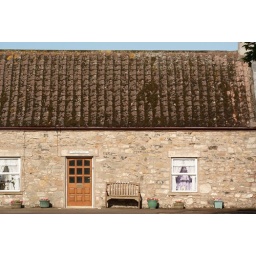
private seat in front of house